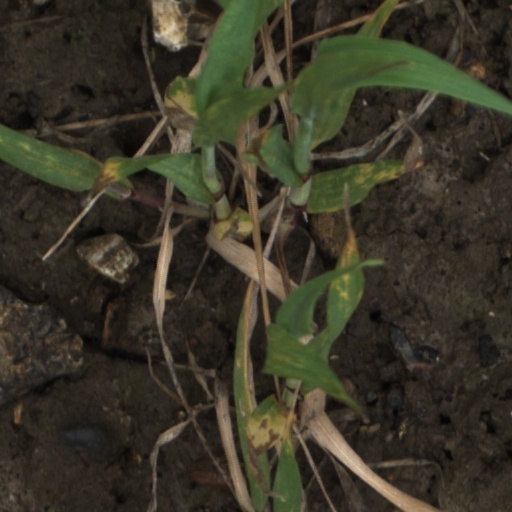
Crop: wheat